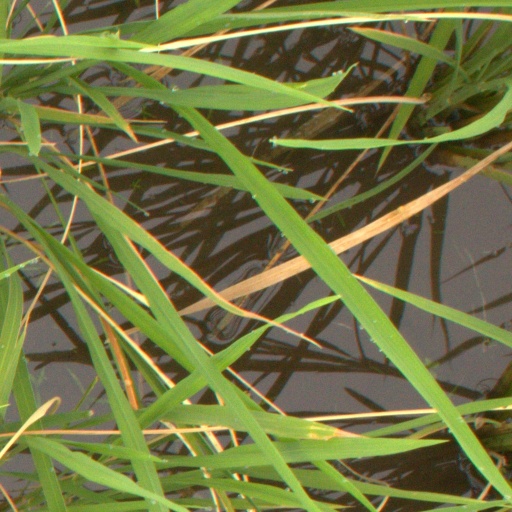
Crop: rice